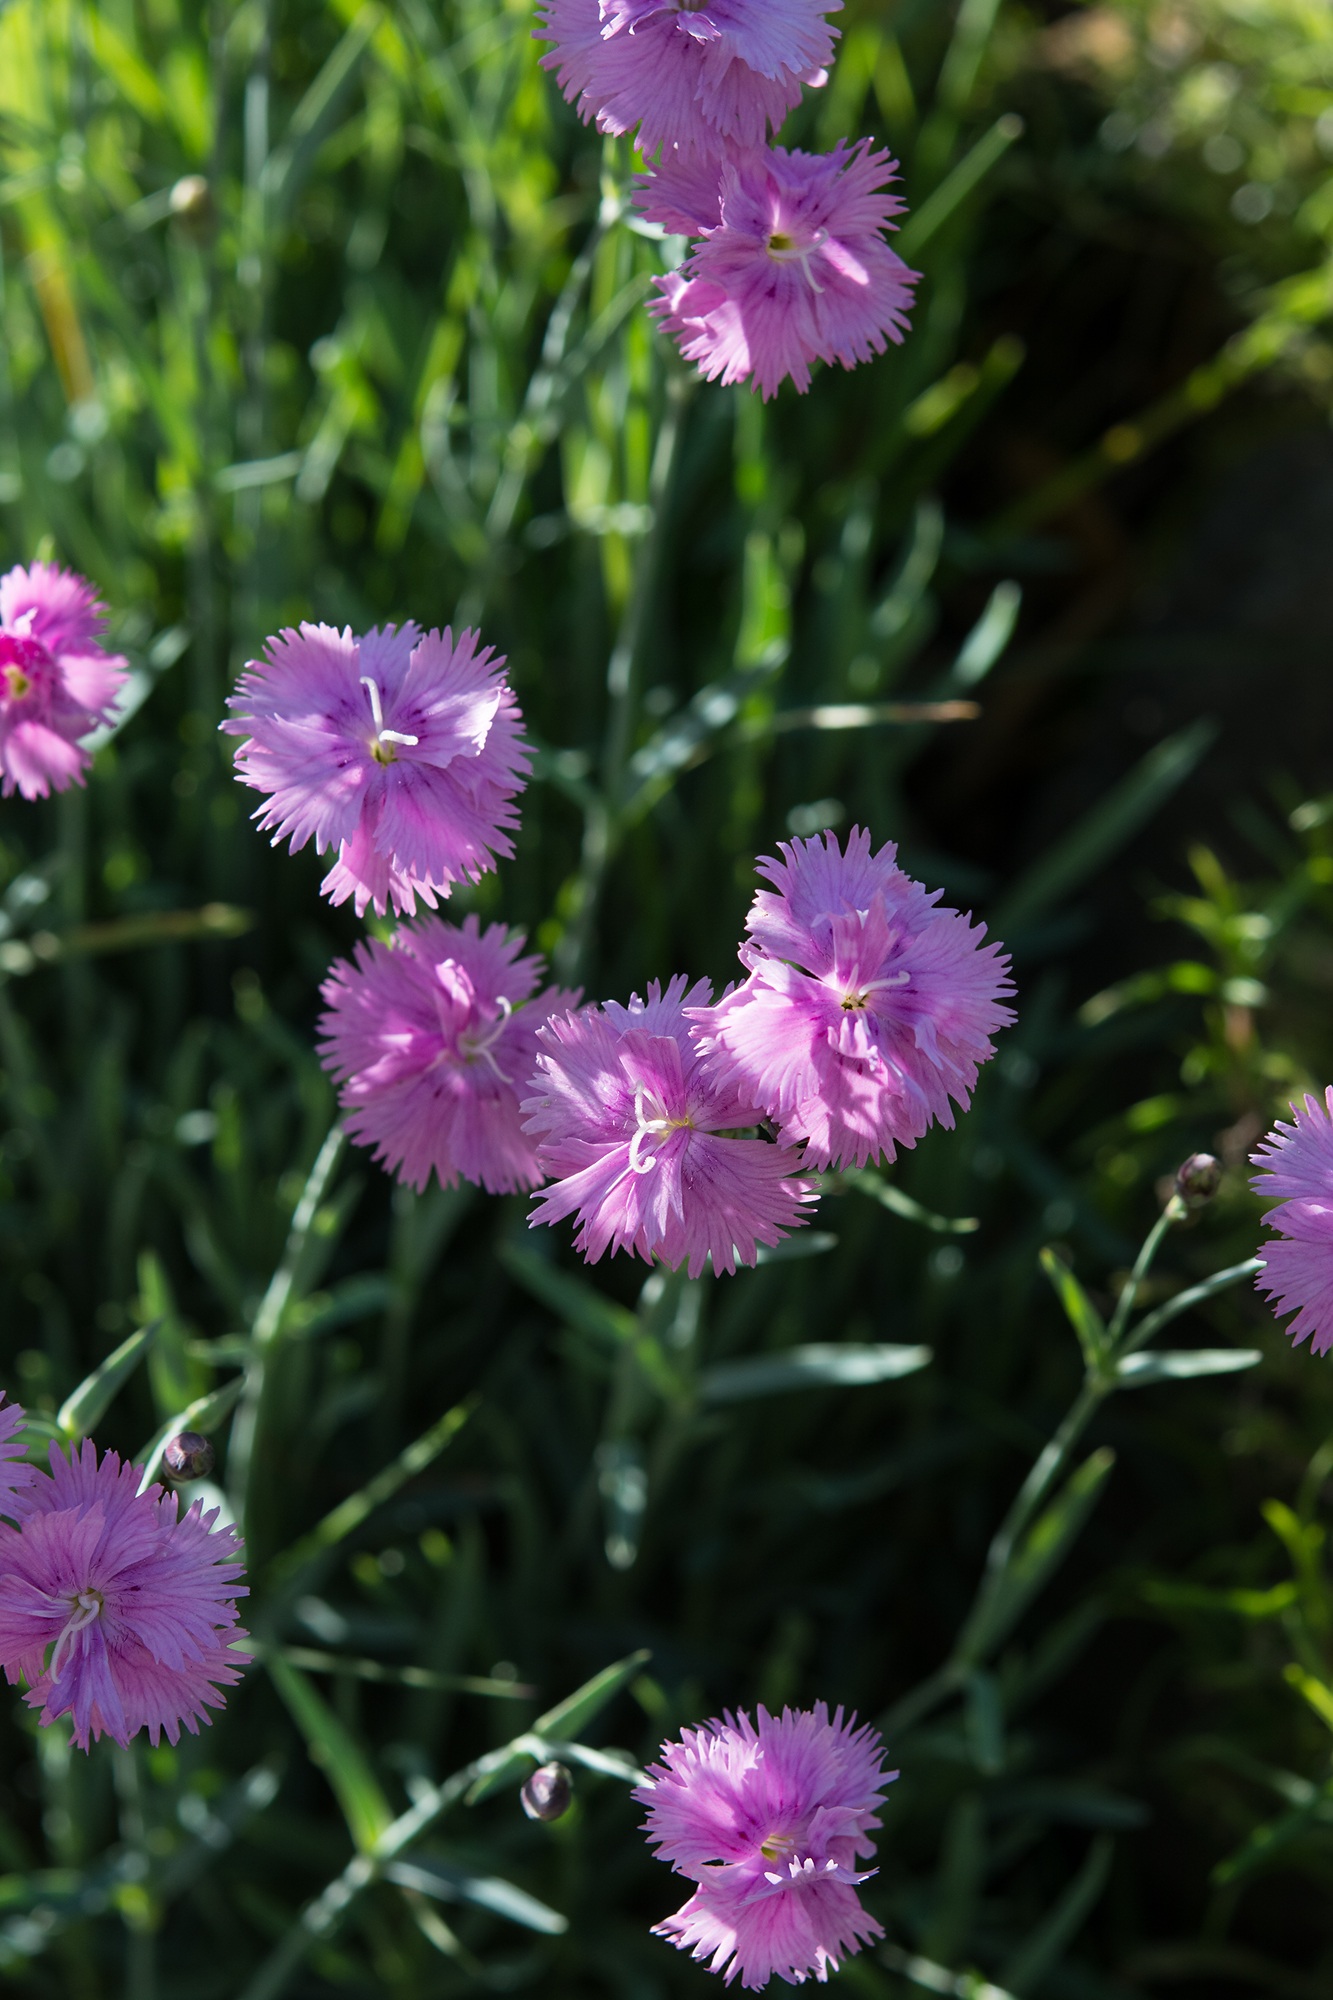
plant, meadow, flower, summer, herb, botany, garden, pink, close, flora, wildflower, flowers, carnation, flower garden, dianthus, pink flowers, in the garden, ground cover, flowering plant, stone garden, carnation family, cushion flower, heather clove, dianthus deltoides, annual plant, land plant, pink family